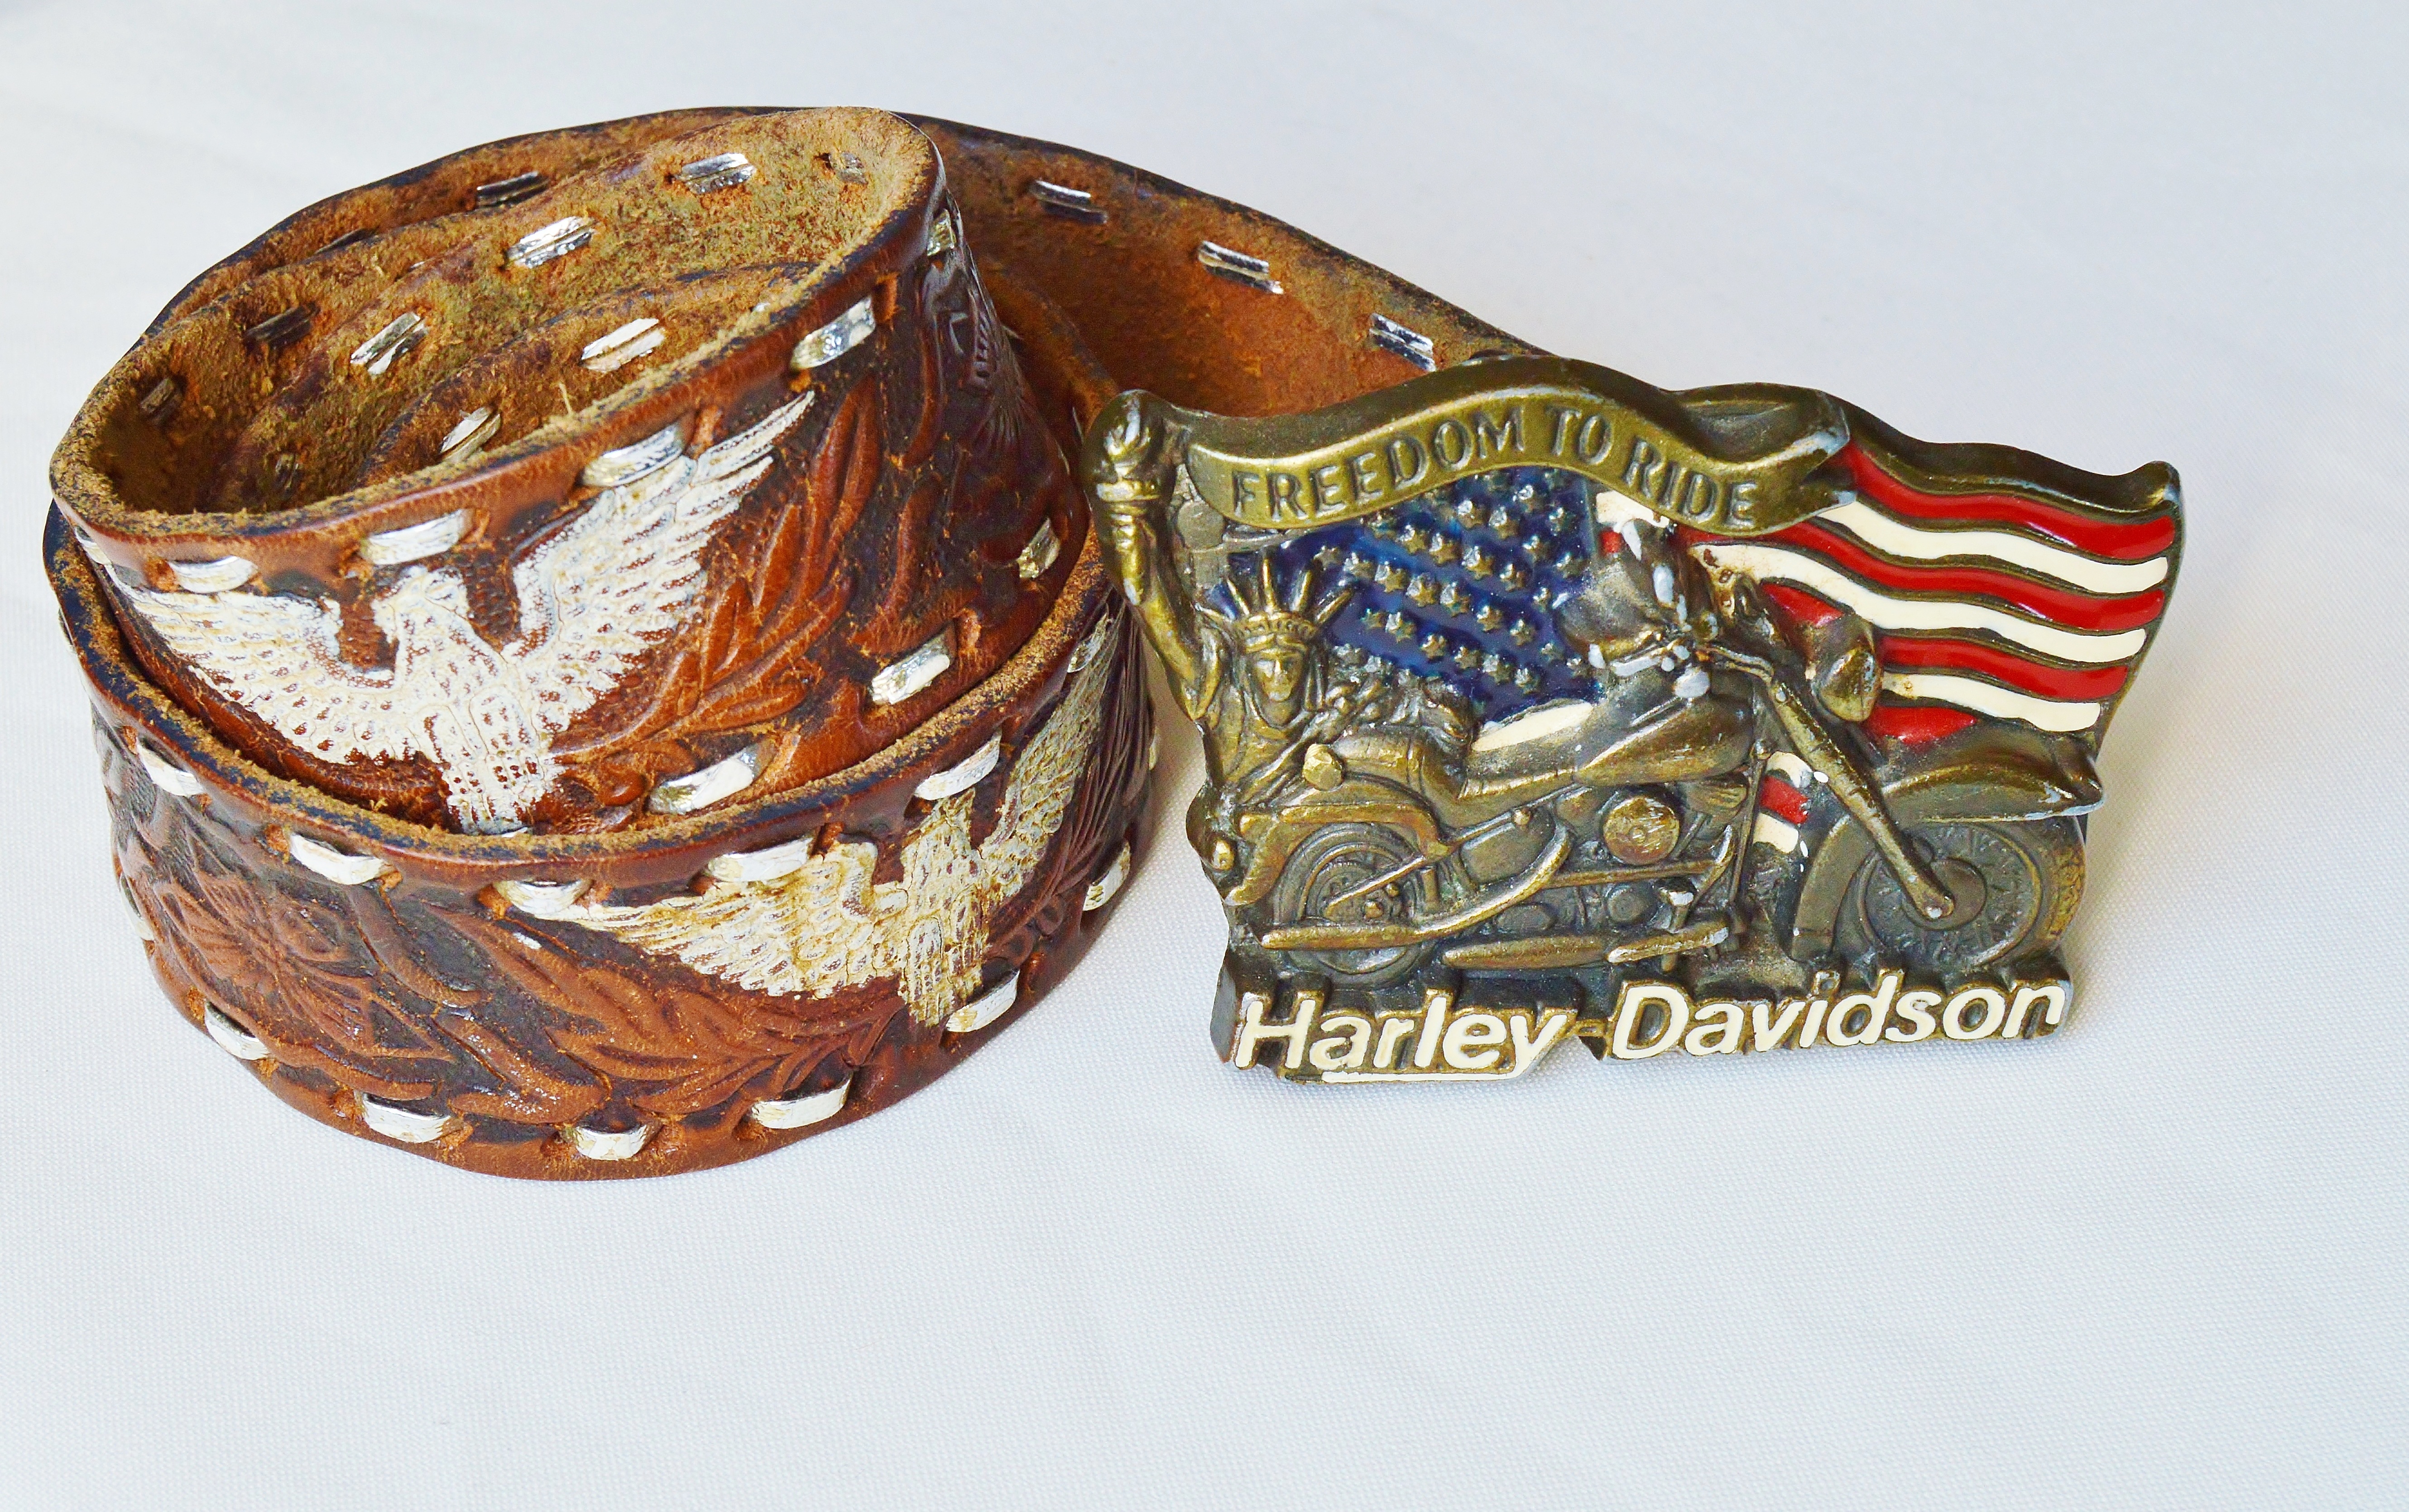
leather, motorcycle, ceramic, fan, bracelet, jewellery, brass, harley davidson, buckle, belts, fashion accessory